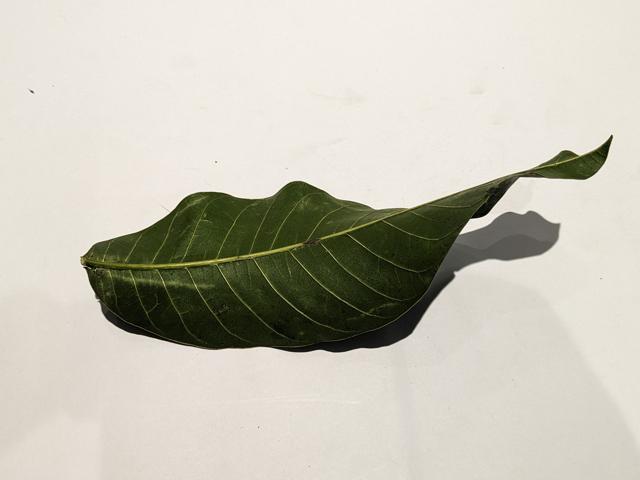
Mango leaf variety: Himsagar